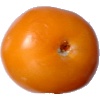
Label: Tomato Yellow 1